Aeropalynology

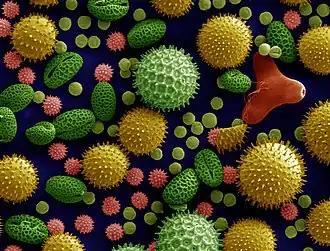
Various pollen grains from a variety of plant species.

Aeropalynology is a branch of palynology that is the study of pollen, spores and other bioparticles in the Earth's atmosphere. This study includes how theses particles spread, deposit and effect human systems.